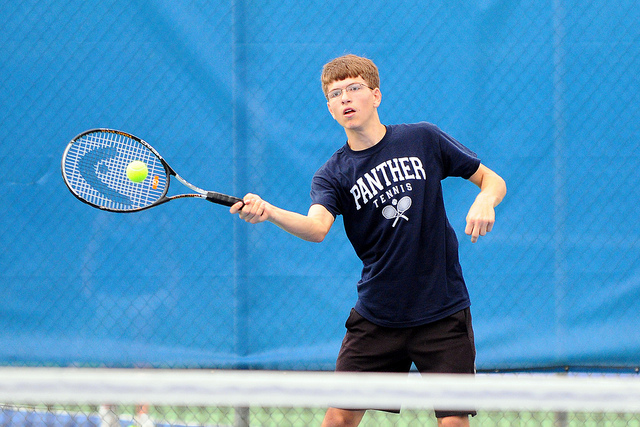
vận động viên tennis đang cầm vợt đánh bóng